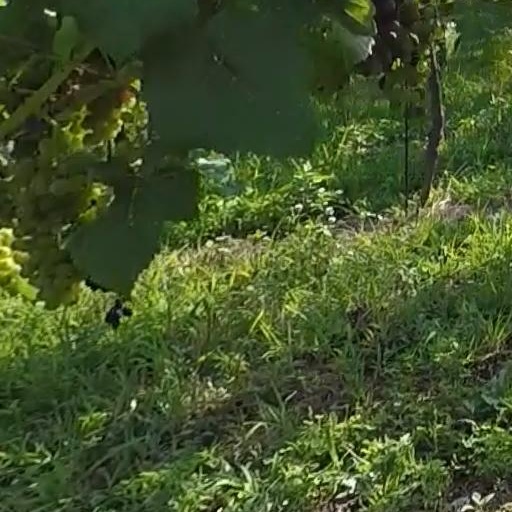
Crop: grape